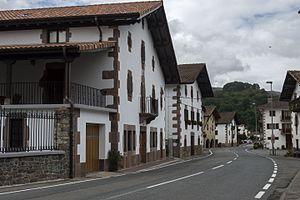
Oronoz est un village situé dans la commune de Baztan dans la Communauté forale de Navarre, en Espagne. Il est considéré comme un quartier d'Oronoz-Mugairi.